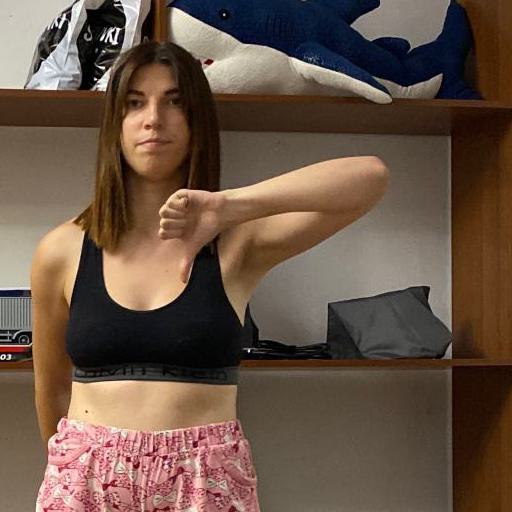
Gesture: dislike